Trail of Tears

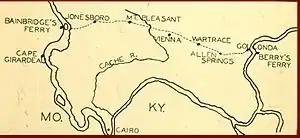
A Trail of Tears map of Southern Illinois from the USDA – U.S. Forest Service

Fearing open warfare between federal troops and the Georgia militia, Jackson decided not to enforce Cherokee claims against the state of Georgia. He was already embroiled in a constitutional crisis with South Carolina (i.e. the nullification crisis) and favored Cherokee relocation over civil war. With the Indian Removal Act of 1830, the U.S. Congress had given Jackson authority to negotiate removal treaties, exchanging Indian land in the East for land west of the Mississippi River. Jackson used the dispute with Georgia to put pressure on the Cherokees to sign a removal treaty.